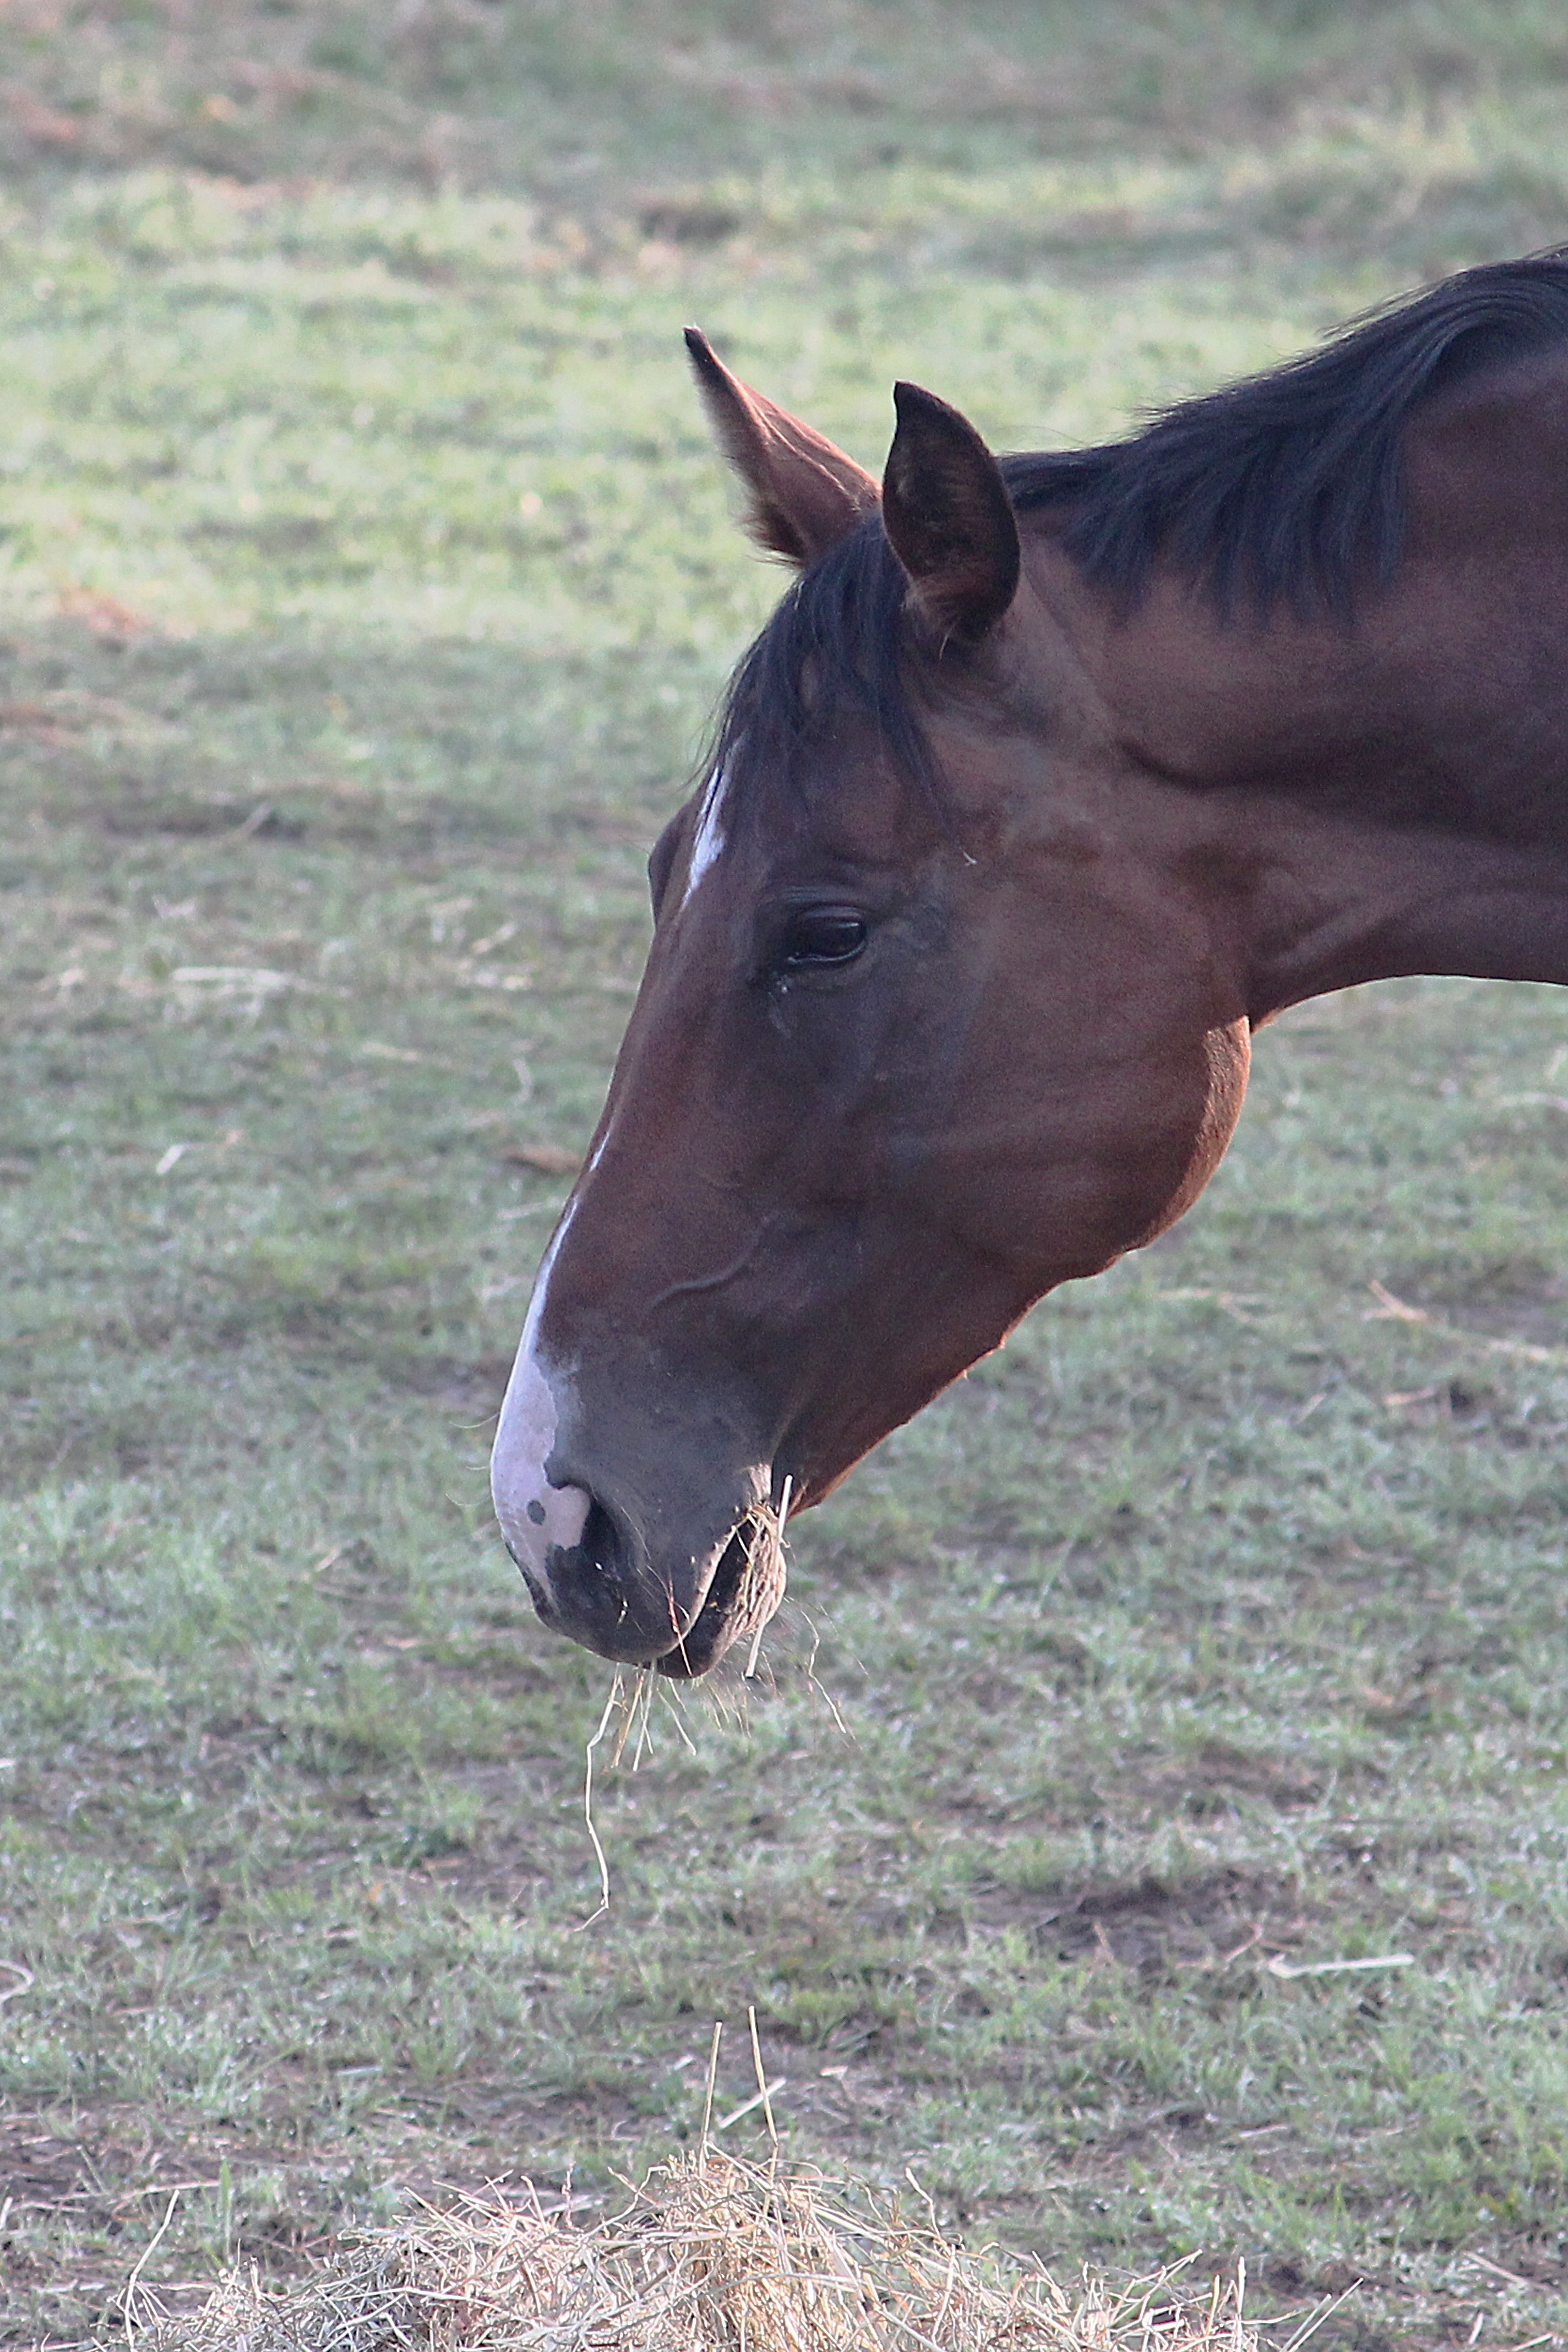
hay, meadow, wildlife, pasture, grazing, horse, brown, mammal, stallion, mane, eat, fauna, vertebrate, mare, foal, horse head, pack animal, horse like mammal, mustang horse